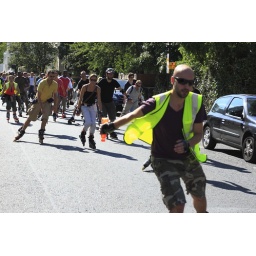
Ran into a bunch of skaters. Good yellow on the jacket and orange on the drink bottle in his right hand.